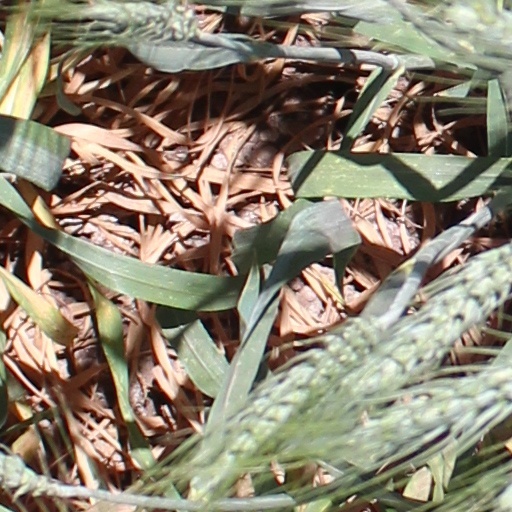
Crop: wheat